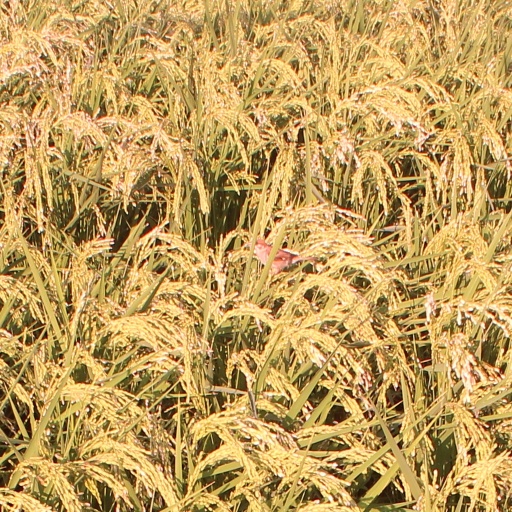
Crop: rice